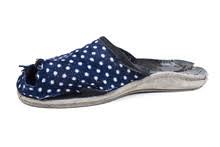
Waste category: shoes